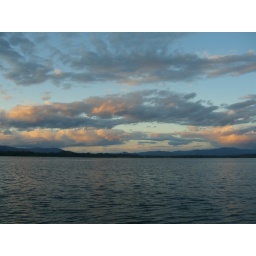
sweet clouds over lake pend oreille